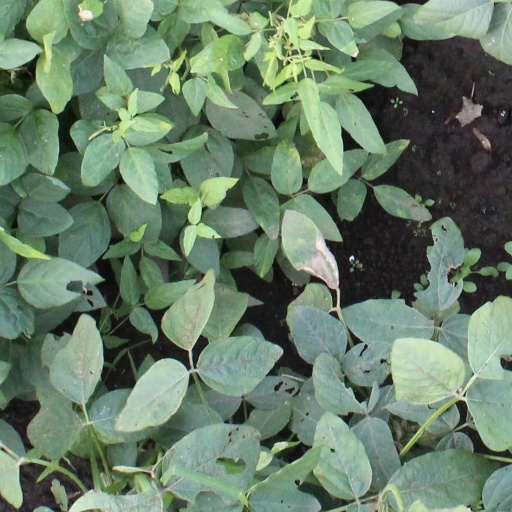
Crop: soybean